Ștefan Protopopescu

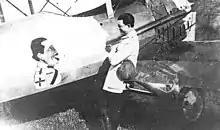
Major Protopopescu face-to-face with his own cartoon portrait painted on the all-white fuselage of the Proto 1.

After the end of World War 1, the problem of manufacturing aircraft in Romania arose as an advantageous solution, able to remove the difficulties that Romanian aviation went through during the war, especially regarding the lack of flight equipment necessary for training. Protopopescu strongly supported the proposal and thus he designed a twin-seat training biplane together with engineers Dumitru Baziliu and Gheorghe Țicău. The airplane was named Proto 1 and was built at the newly established Arsenalul Aeronautic. After the aircraft was finished in 1922, Protopopescu tested it himself.